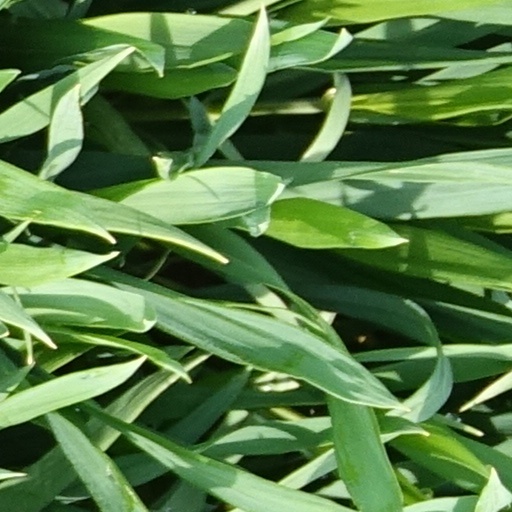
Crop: wheat